Cédric Mensah

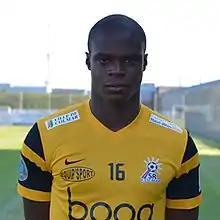
Mensa with Colmar

Cédric Mensah (born 6 March 1989) is a professional footballer who plays as a goalkeeper. Born in France, he has been a member of the Togo national team.